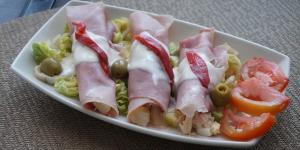
canelones de jamon york y atun